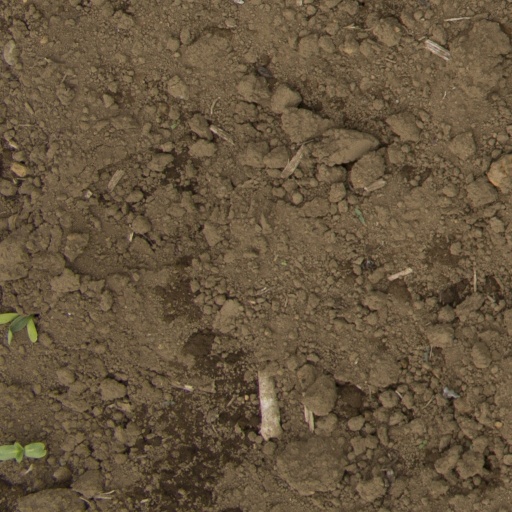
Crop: Jerusalem artichoke